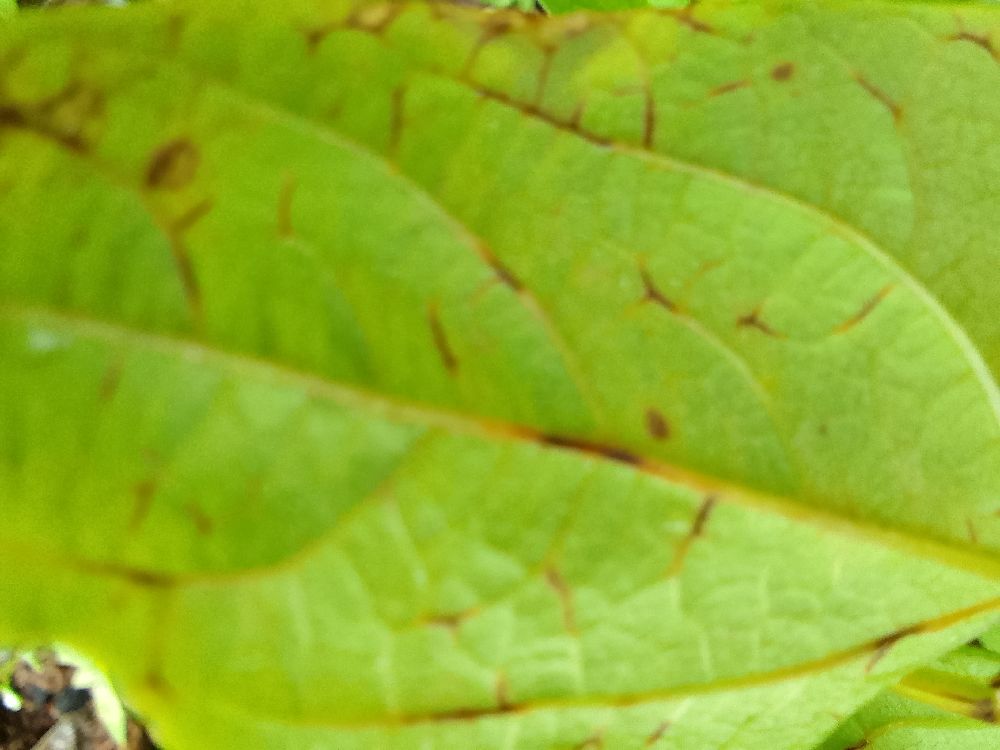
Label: anthracnose